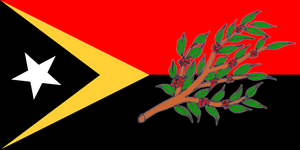
Cette page dresse la liste des dirigeants des 13 districts du Timor-Oriental.